Sandy Nelson

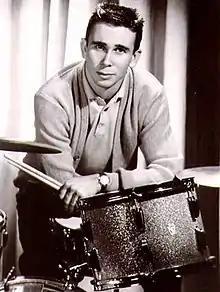

Sander Lloyd Nelson (December 1, 1938 – February 14, 2022) was an American drummer. Nelson, one of the best-known rock and modern jazz drummers of the late 1950s and early 1960s, had several solo instrumental Top 40 hits and released over 30 albums. He was a session drummer on many other well-known hits. He lived in Boulder City, Nevada, where he continued to experiment with music on keyboards and piano.